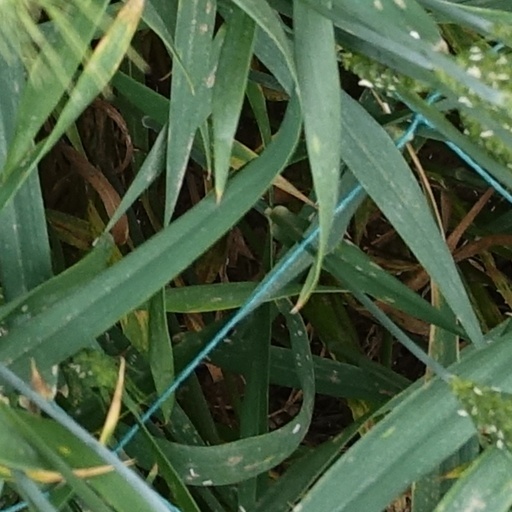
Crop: wheat